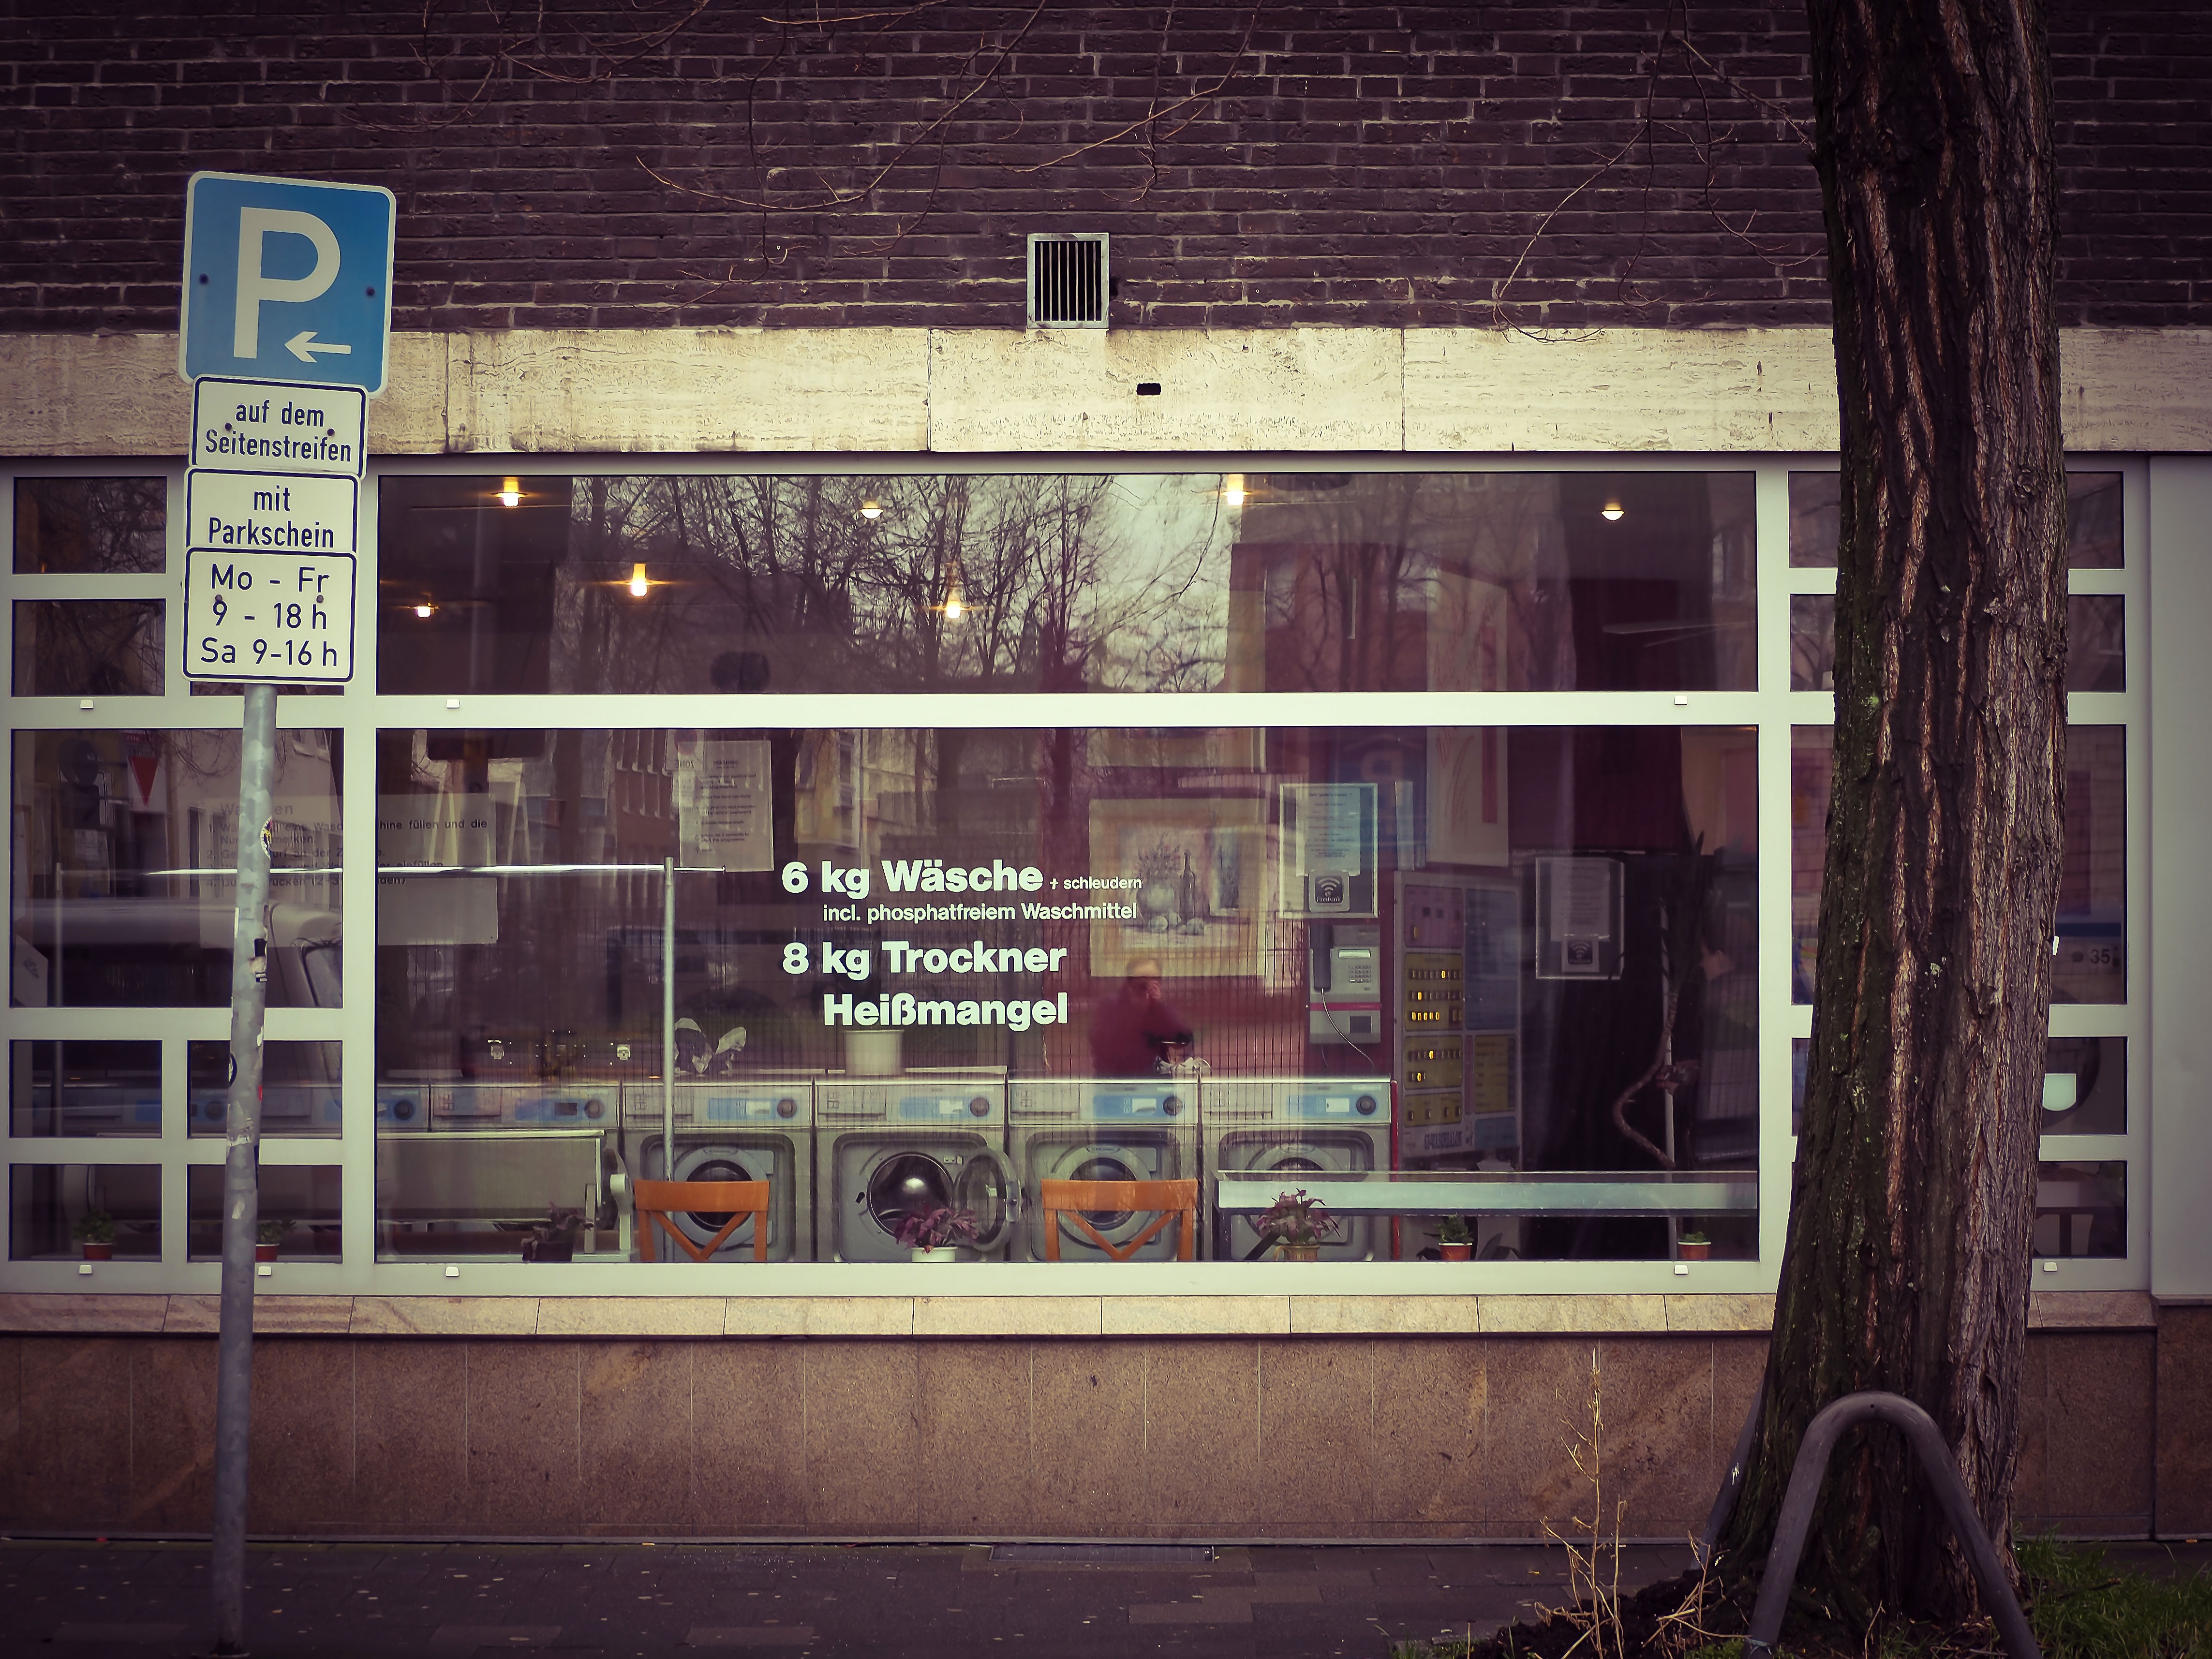
architecture, wood, road, house, window, building, city, urban, wall, color, wash, facade, interior design, launderette, art, design, image, tourist attraction, shape, mirroring, dusseldorf, urban area, window covering